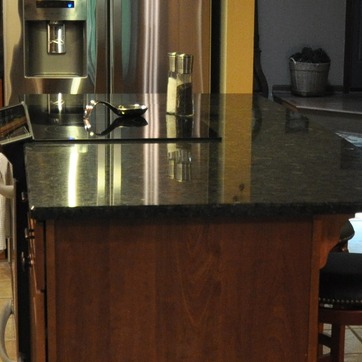
Material: polishedstone